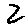
Label: 2